Scout (rocket family)

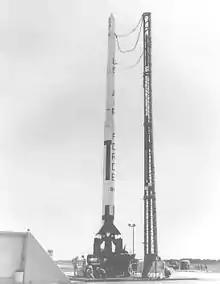

In the late 1950s, NASA established the Scout program to develop a multistage solid-propellant space booster and research rocket. The U.S. Air Force also participated in the program, but different requirements led to some divergence in the development of NASA and USAF Scouts.